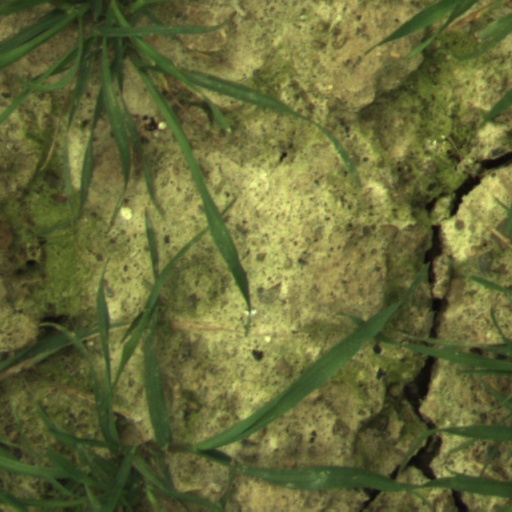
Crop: wheat